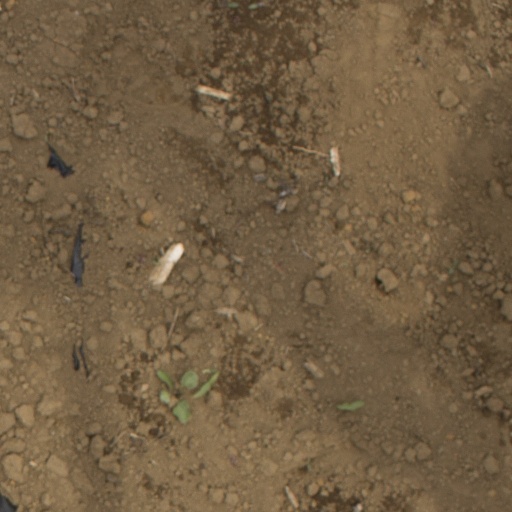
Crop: Jerusalem artichoke